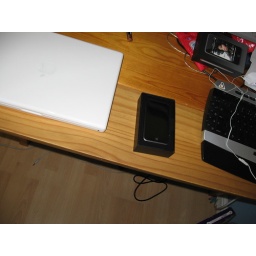
iPod in box on table next to MacBook